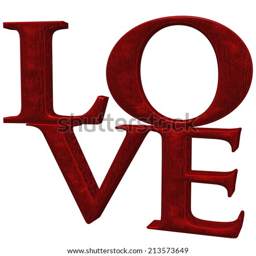
glossy three - dimensional inscription love as a sign .